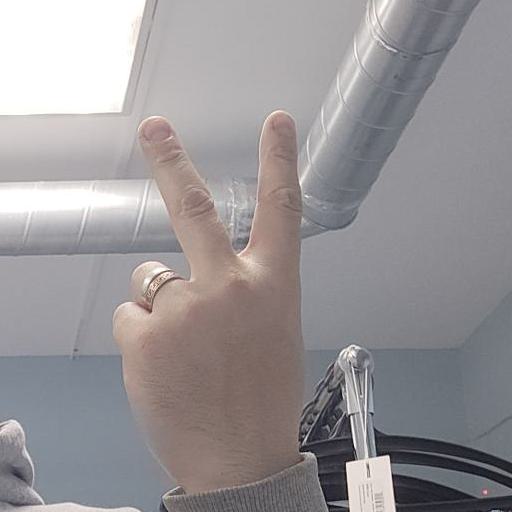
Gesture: peace_inverted